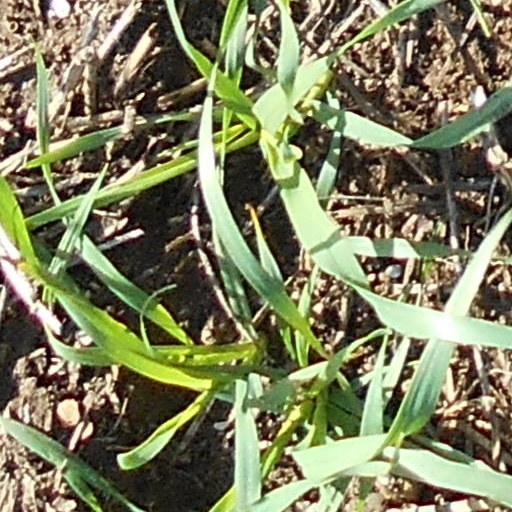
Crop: wheat